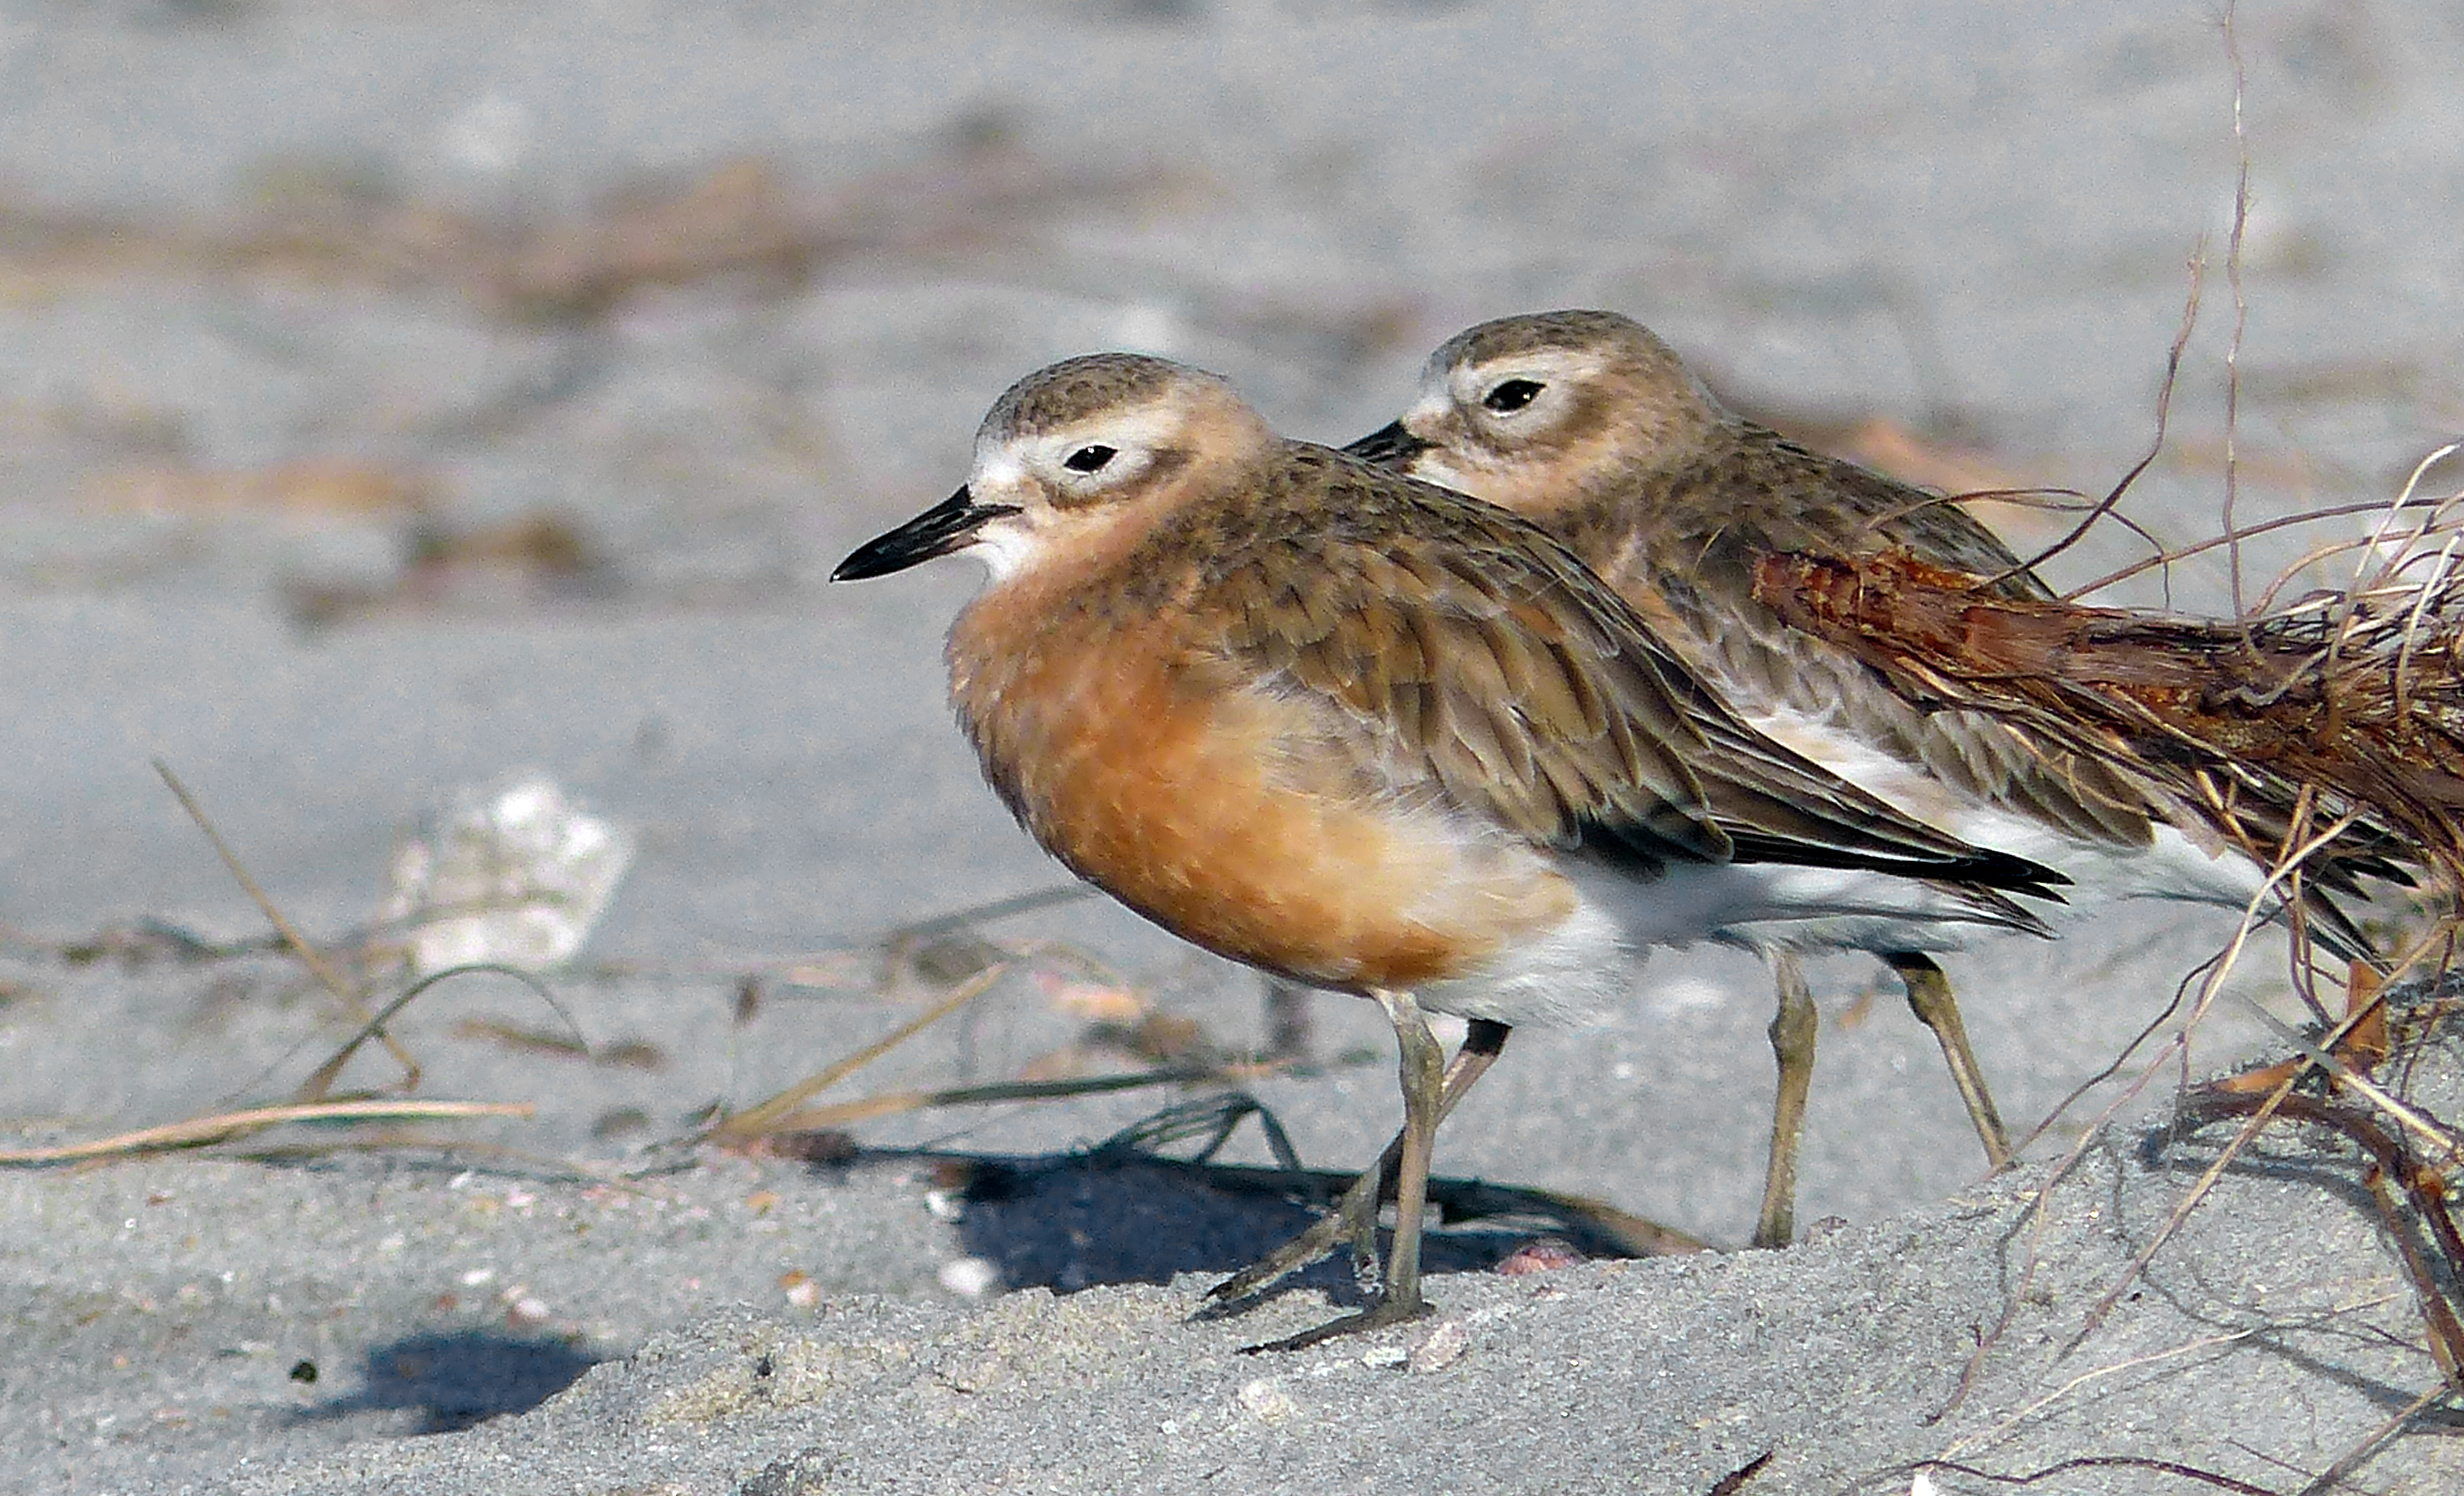
nature, bird, wildlife, beak, fauna, publicdomain, vertebrate, lumixfz200, shorebirds, snipe, shorebird, sandpiper, redshank, nzbirds, charadriiformes, perching bird, cinclidae, calidrid, red backed sandpiper